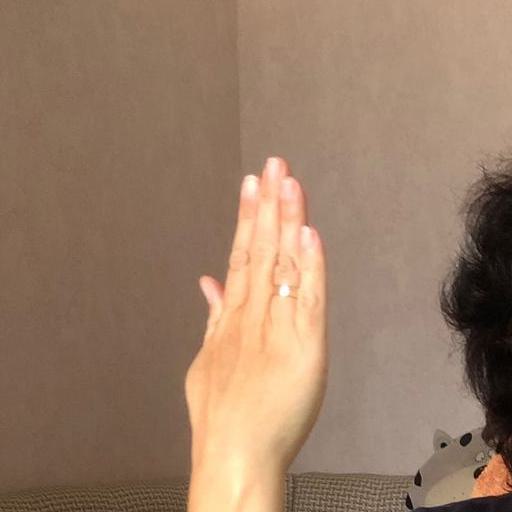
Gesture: stop_inverted